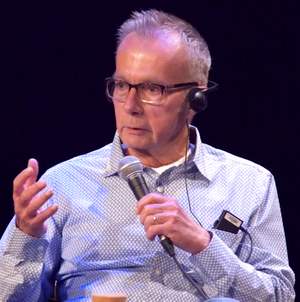
Donald Ray Pollock, né le 23 décembre 1954 à Knockemstiff, est un écrivain américain. En France, il remporte notamment le grand prix de littérature policière en 2012 et le prix Mystère de la critique en 2013 avec son premier roman intitulé Le Diable, tout le temps.